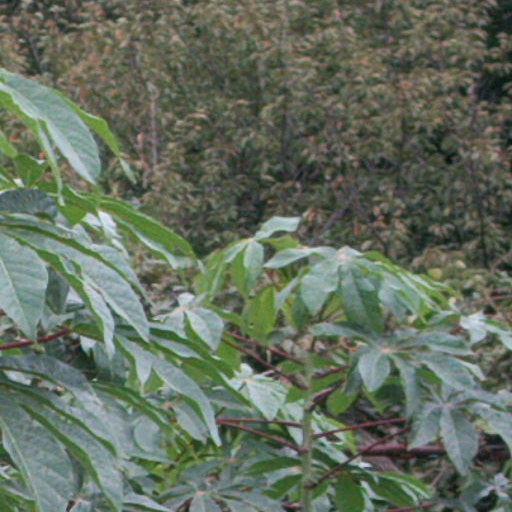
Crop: cassava